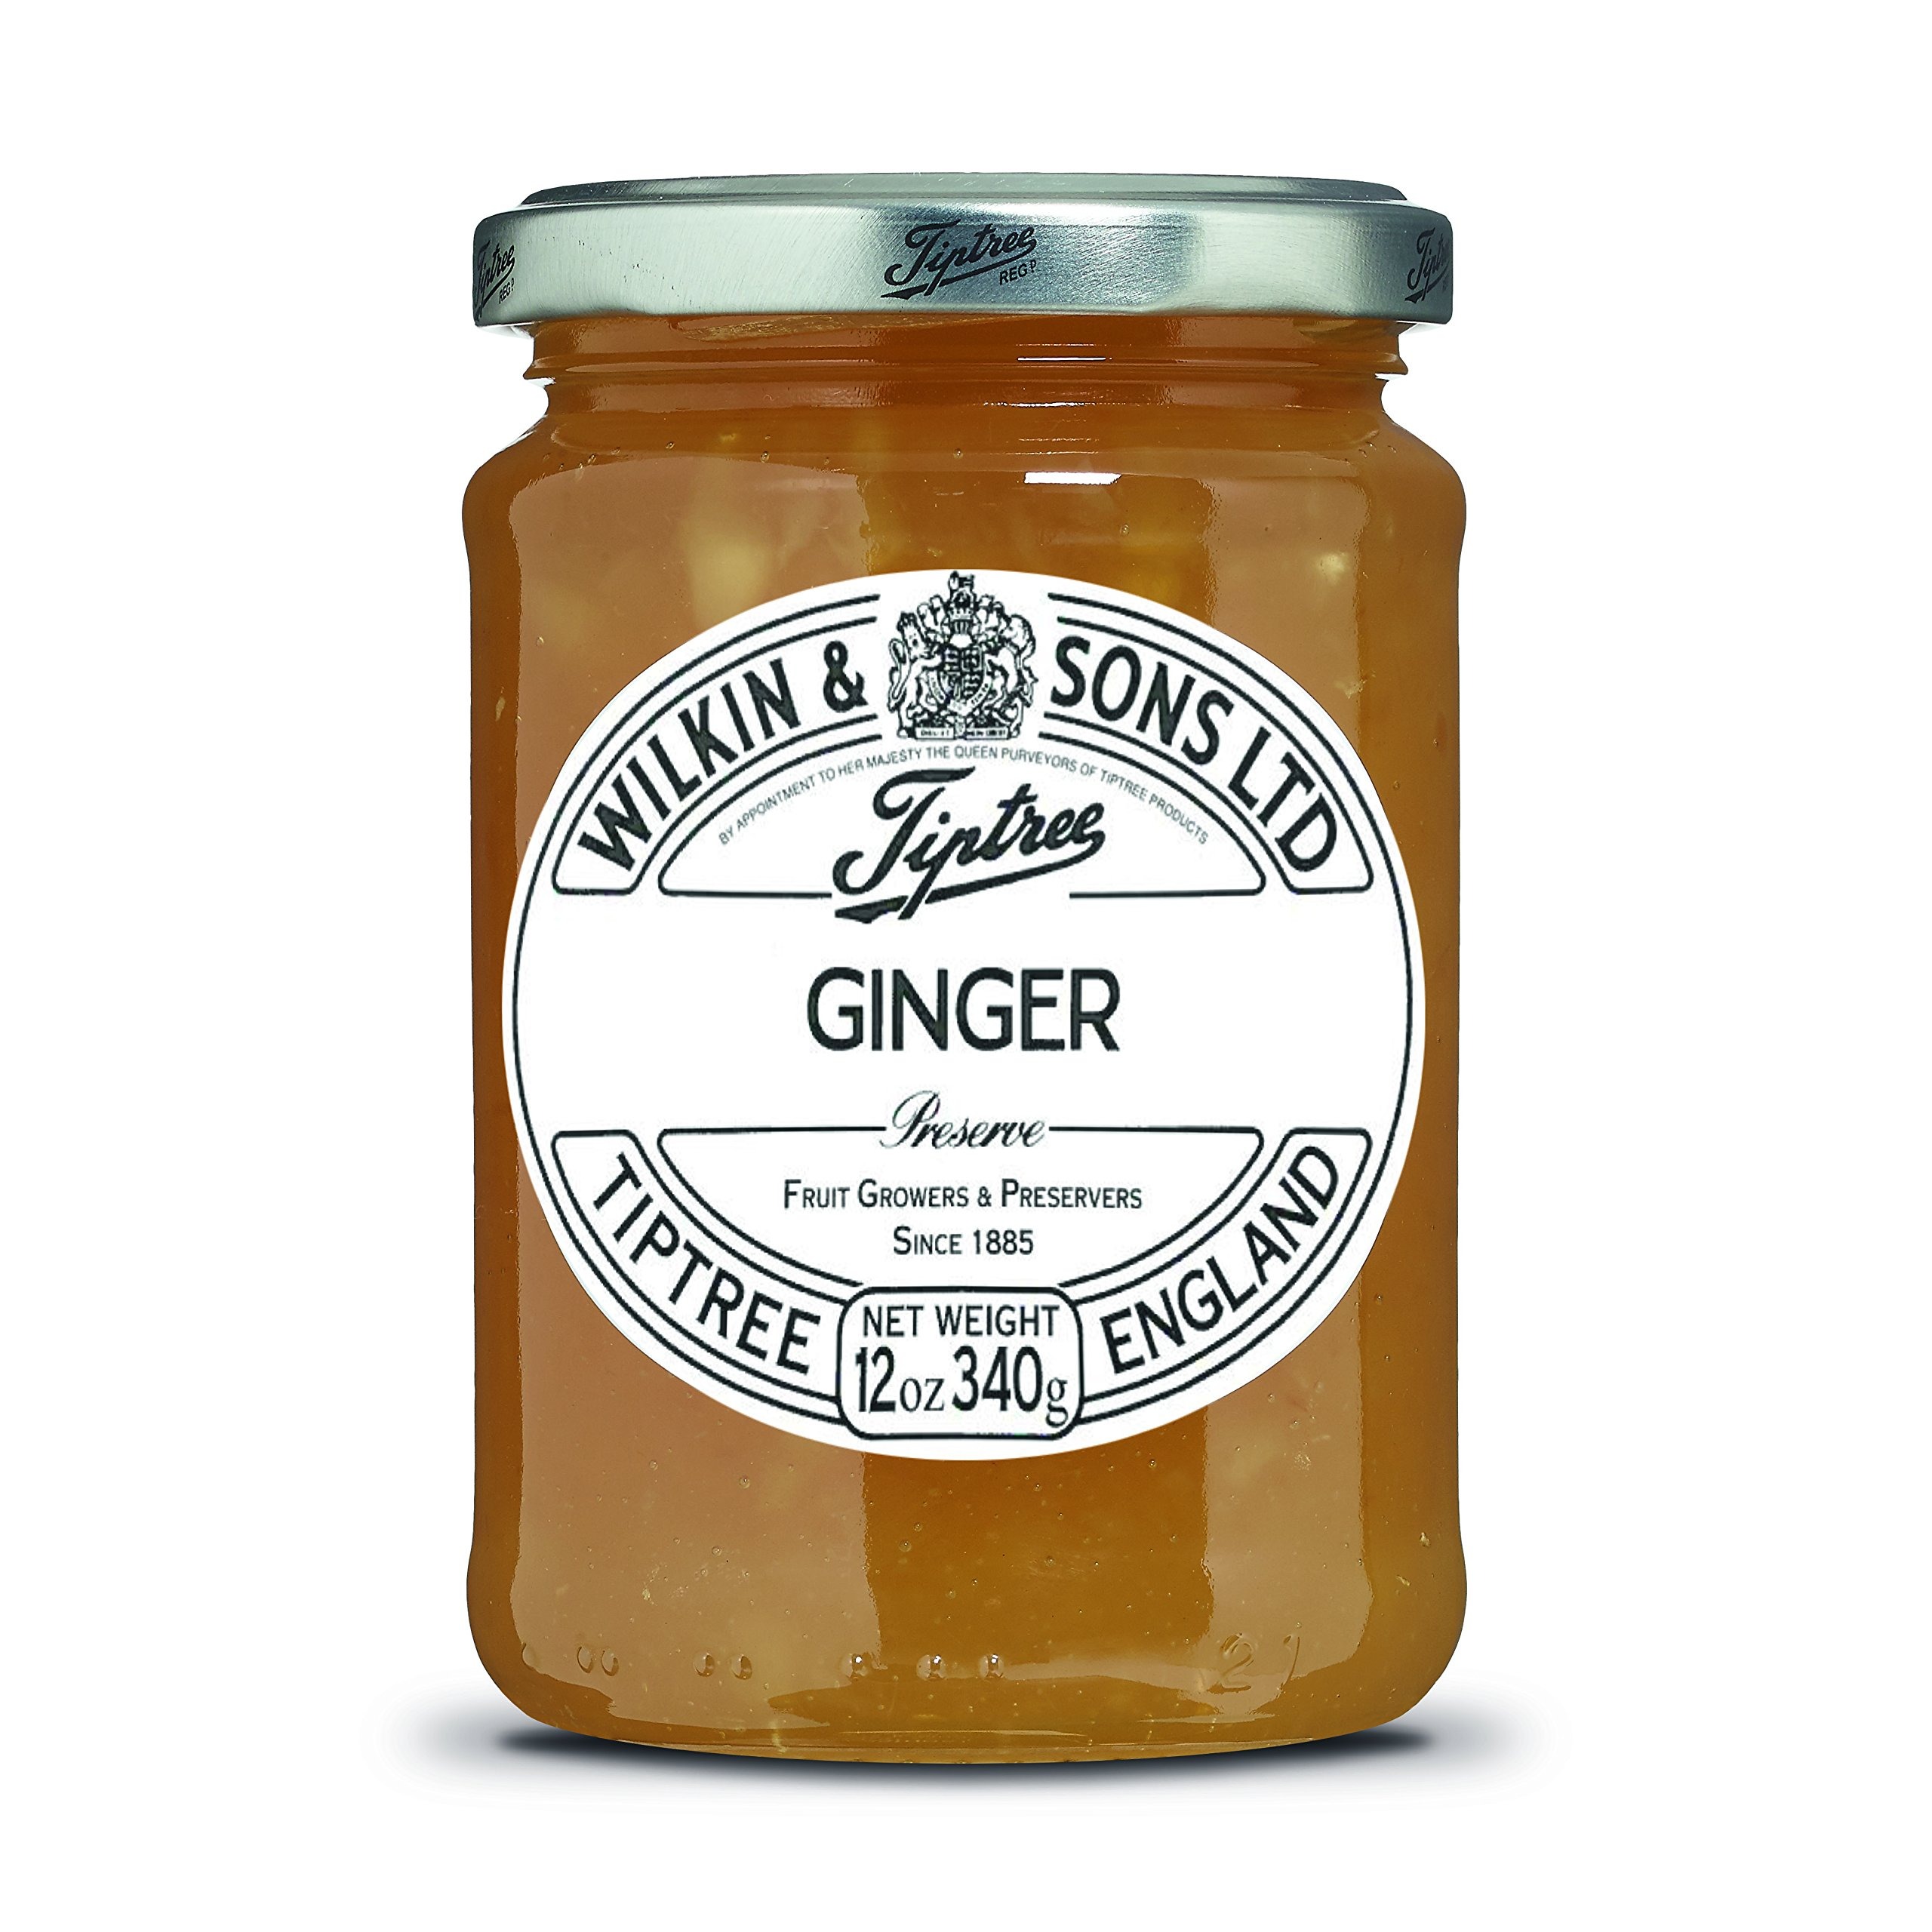
Item Name: Tiptree Ginger Preserve, 12 Ounce Jars (Pack of 2)
Bullet Point 1: Tiptree has been growing fruit & making preserves since 1885 in Essex County, England. We grow a wide range of traditional fruits on the farm right next to our factory, producing some of the highest quality preserves & marmalades the world has tasted.
Bullet Point 2: We use traditional techniques including cooking the fruit in small batches using copper pans to make the highest consistent quality – each batch produces only 150 jars of product.
Bullet Point 3: Gluten free, made in a nut free factory, suitable for vegetarians.
Bullet Point 4: The package dimension of the product is 5.3"L x 2.6"W x 4.1"H
Value: 24.0
Unit: Ounce

Price: 10.91